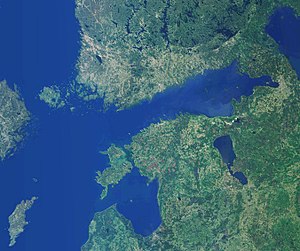
Åland / Geografi
Luftfoto af den finske bugt
Åland er en finsk selvstyrende øgruppe med 26.530 indbyggere, beliggende i den nordlige del af Østersøen ved indgangen til Den Botniske Bugt og ca. 40 km fra den svenske og 100 km fra den finske kyst. Øgruppen består af over 6.500 øer og skær. Hovedstaden er Mariehamn.